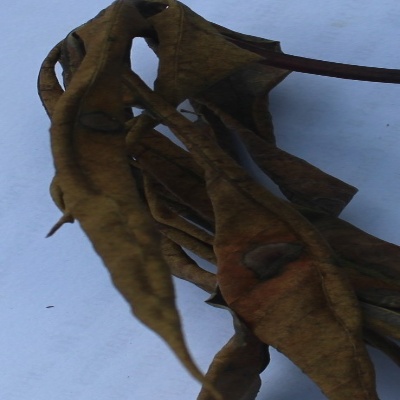
Crop: Cassava
Condition: bacterial blight